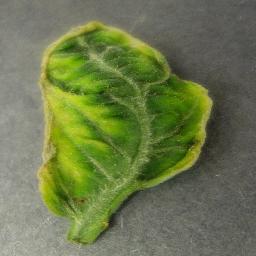
Label: Tomato___Tomato_Yellow_Leaf_Curl_Virus